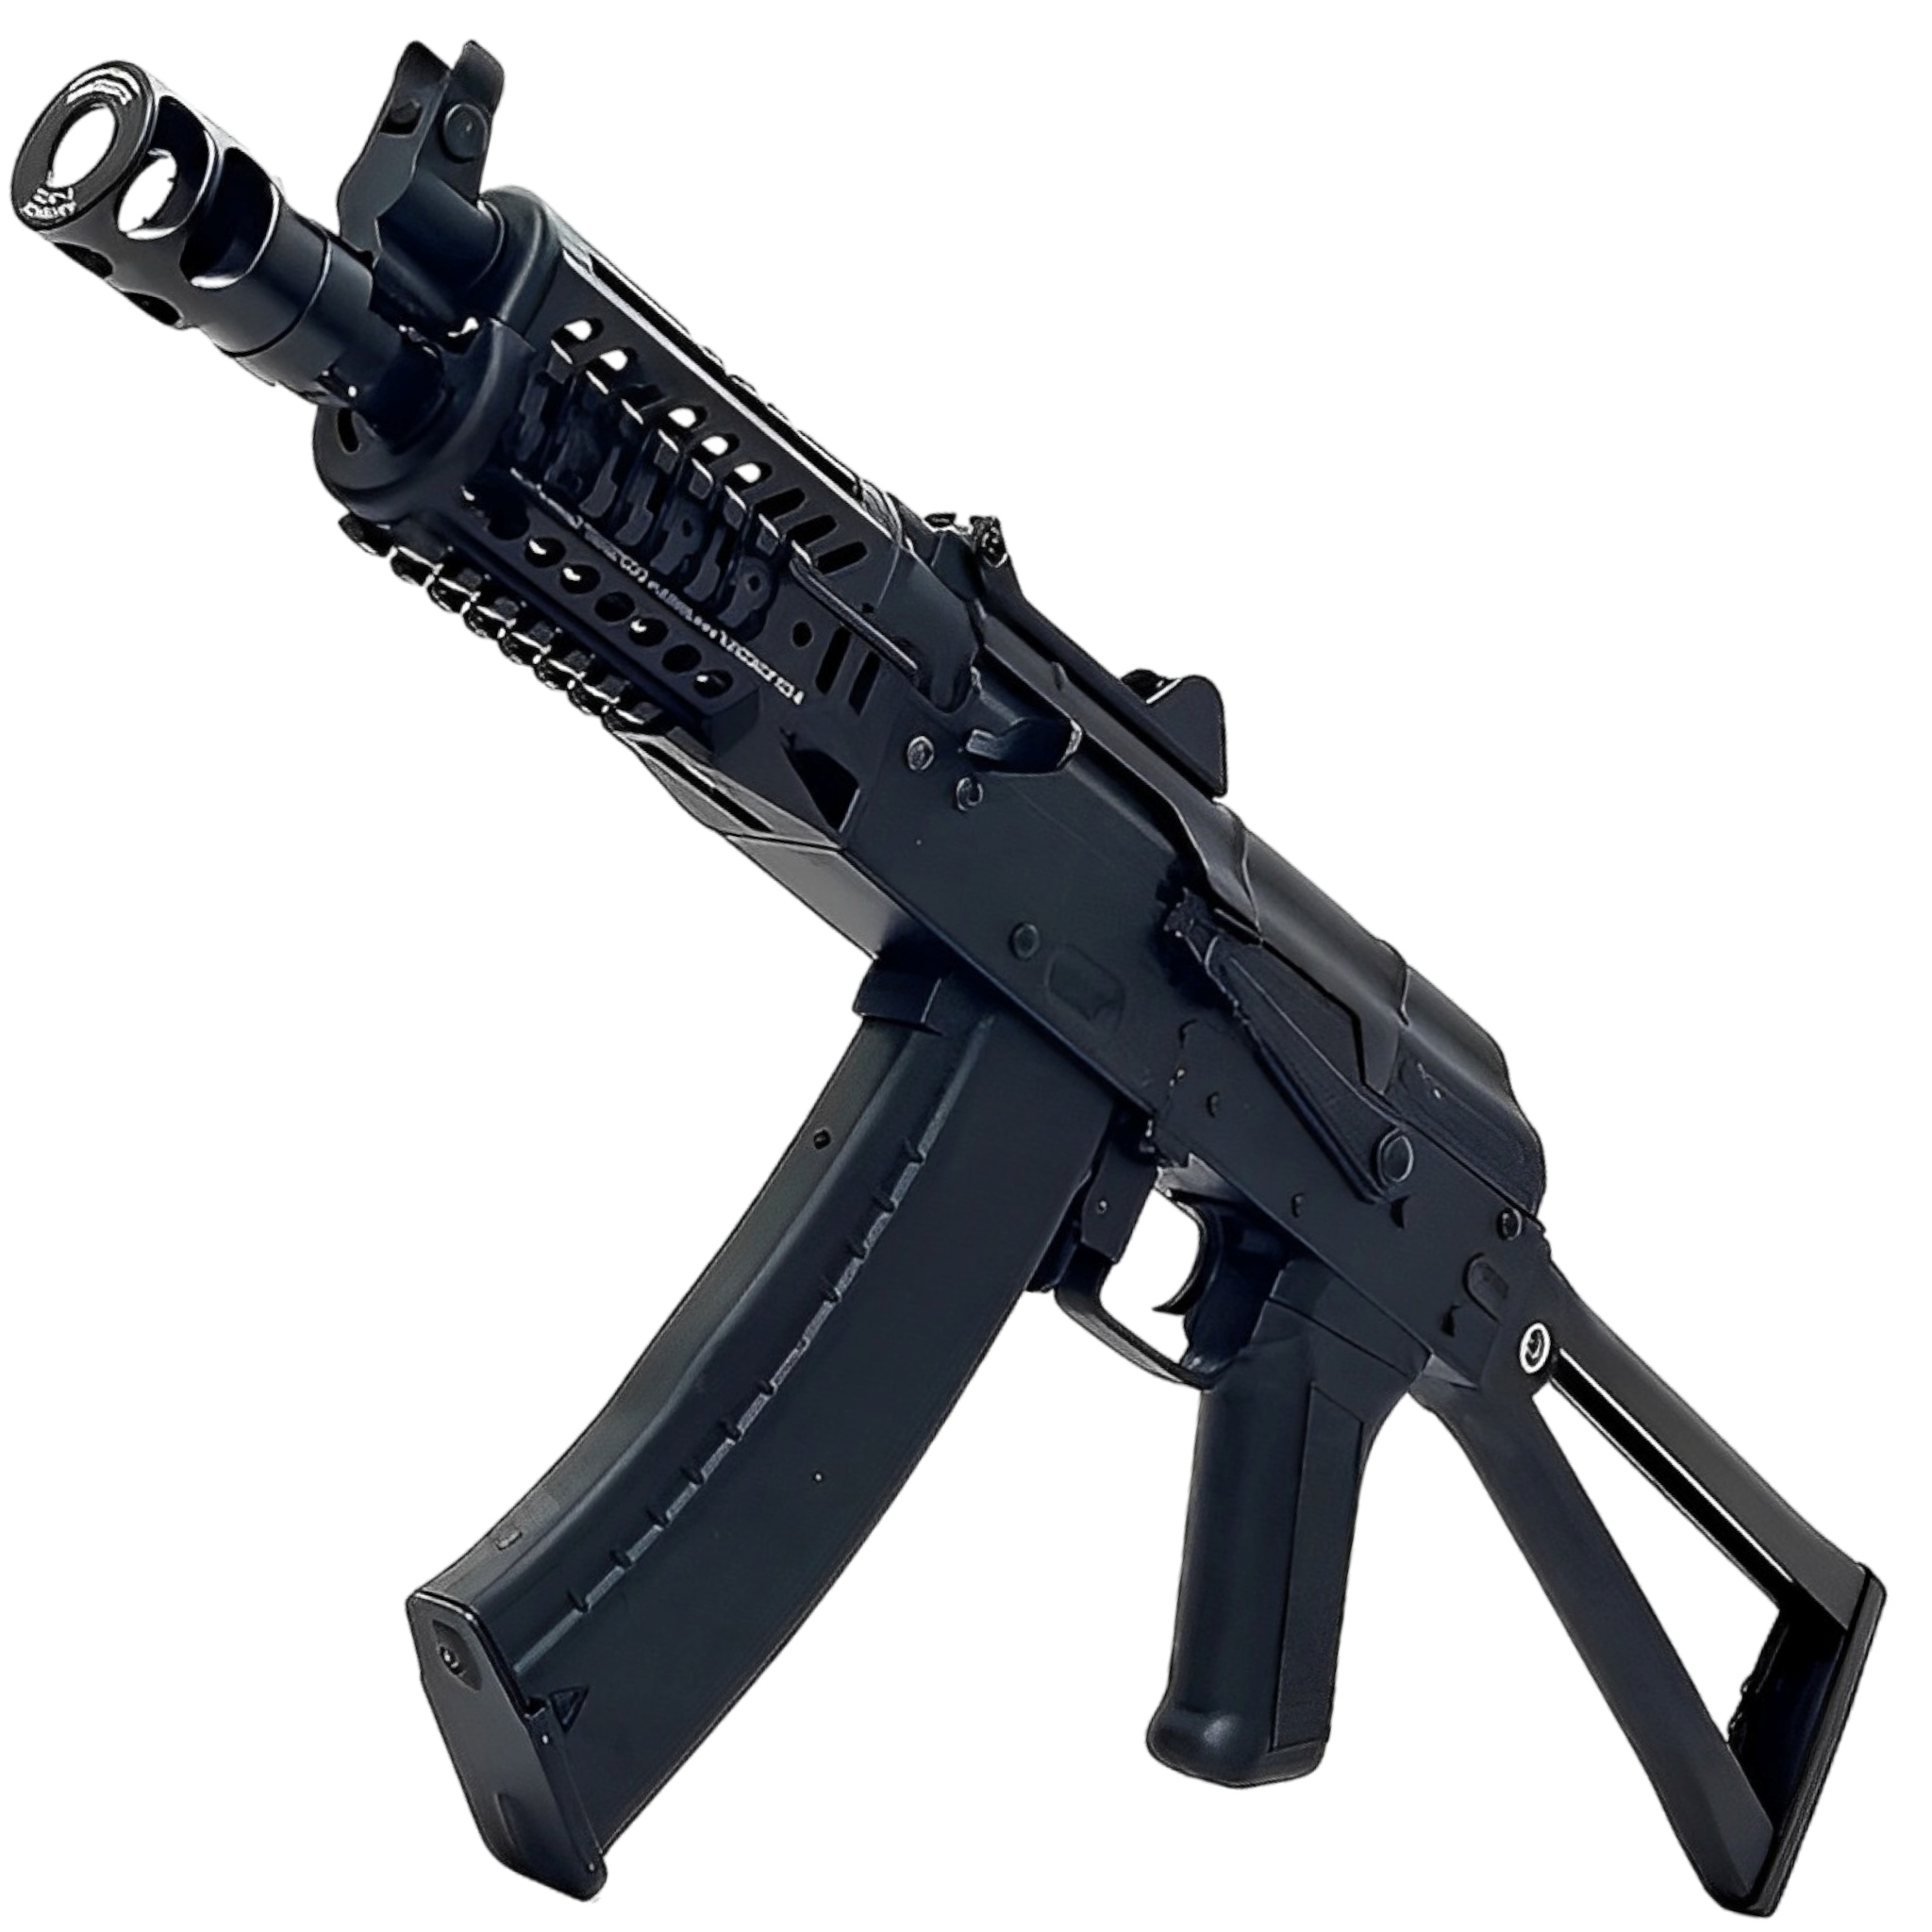
ZENITCO AK74 - ELECTRIC GEL BLASTER
Zenitco AK74 Gel Blaster a powerful and sleek blaster designed for gel ball enthusiasts seeking reliability, performance and classic design. The Zenitco AK74 Gel Blaster faithfully reproduces the iconic and timeless design of the AK74, providing users with an authentic and classic gel ball shooting experience. Key features Experience the reliability and classic design of the Zenitco AK74 Gel Blaster, where power and authenticity meet for an exciting and enduring gel ball shooting adventure. Equipped with a high-quality electric system, this blaster delivers impressive shooting power. Ideal for gel ball enthusiasts who appreciate accuracy and intensity during their gameplay. Crafted with a durable combination of materials, including nylon and metal components, ensuring the blaster’s longevity and robustness even in demanding gel ball battles. Specifications Model : ZENITCO AK74 Brand : JINMING Type : Electric Firing mode : Safe/Semi-Auto/Full-Auto Generation : V 2 Magazine Capacity : ~100 G el Balls Performances (FPS) : ~ 250 Feet Per Second Firing range : With a firing range of 25-35 meters Color : Black Battery : 7.4V Li-Po rechargeable battery ( compatible with 11.1V batteries) Materials : Nylon Body / Metal Gearbox Included The package includes: 1x Zenitco AK74-Gel Blaster 1x Hight Capacity Gel Ball Magazine for extended gameplay 1x 7.4v Li-Po Rechargeable Battery 1x 7.4v USB Battery Charger for convenient charging 1x Safety Glasses for eye protection 1x Gel Ball Starter Pack to get you started
Brand: Briliantz
Category: Sporting Goods > Outdoor Recreation > Hunting & Shooting > Gel Blasters & Accessories > Gel Blasters